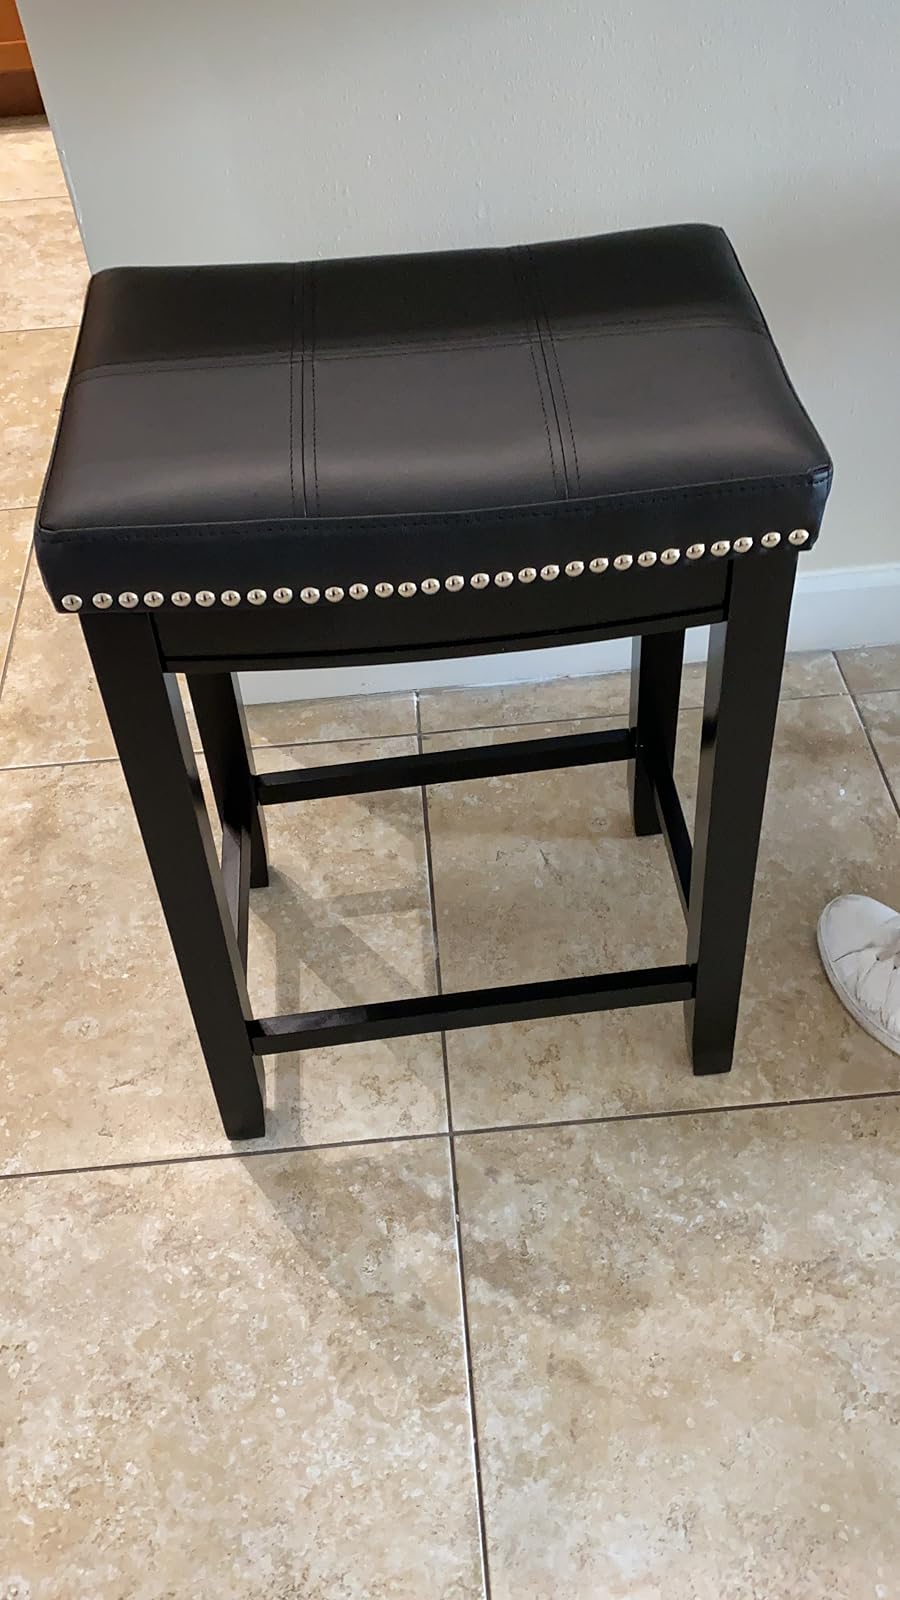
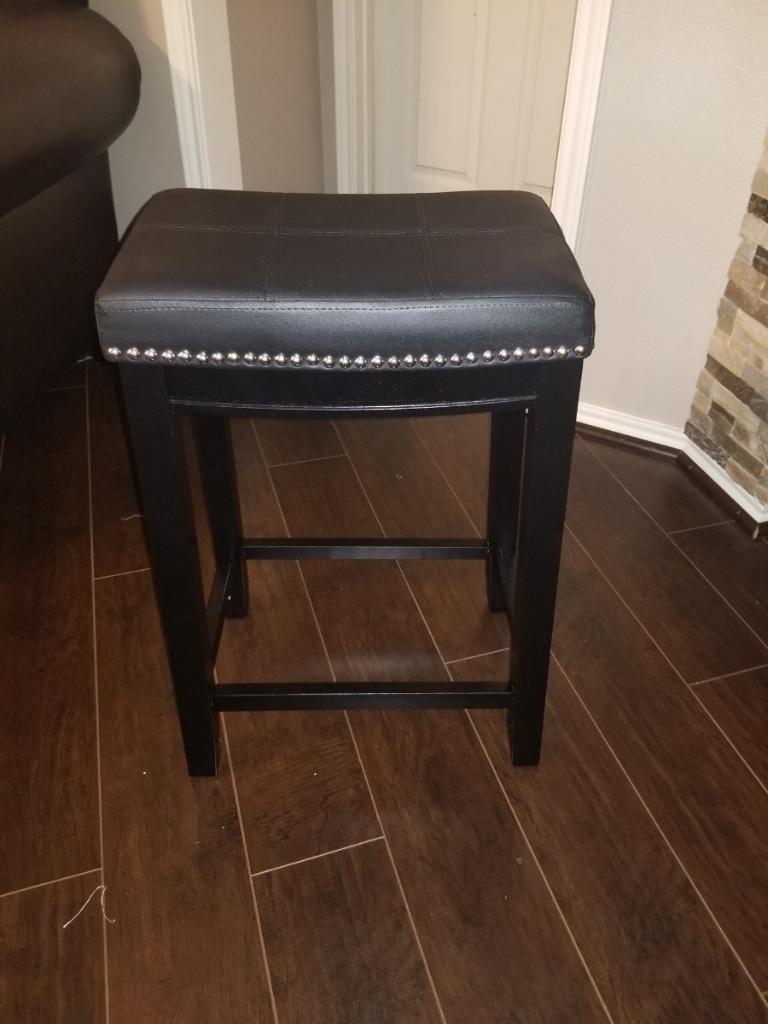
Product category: stool
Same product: yes